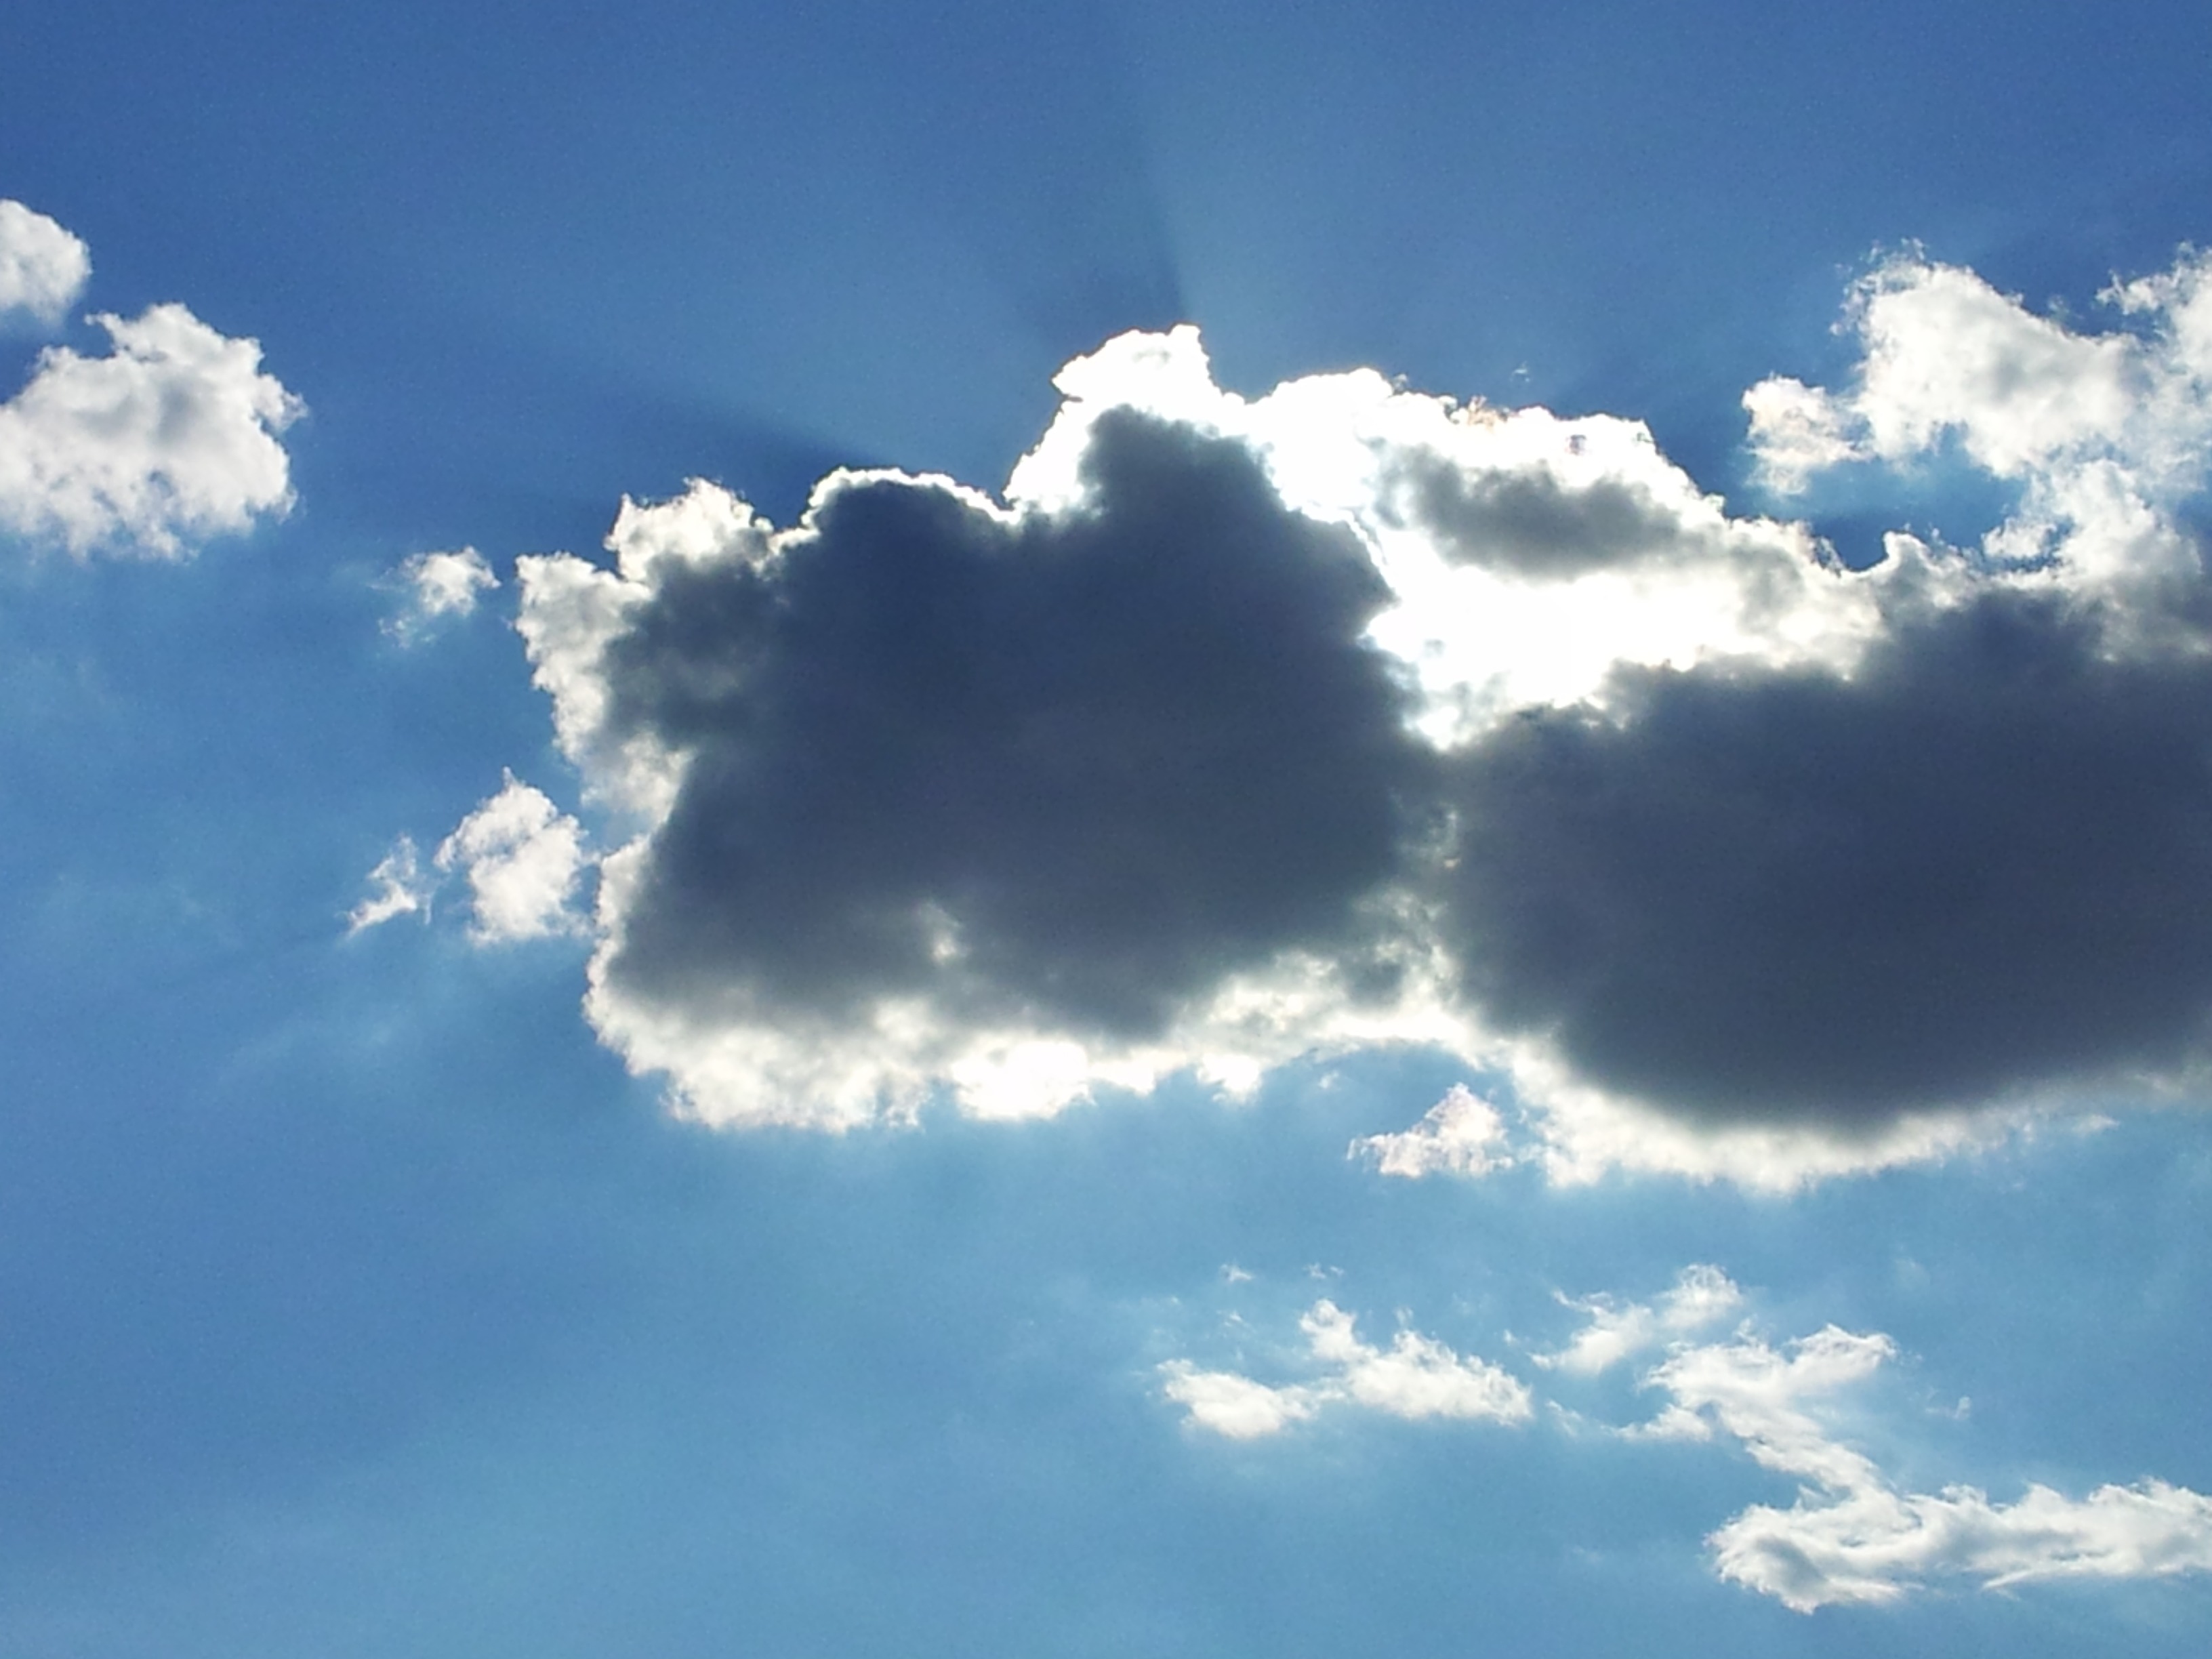
cloud, sky, sun, sunlight, atmosphere, daytime, cumulus, clouds, rays, meteorological phenomenon, atmosphere of earth